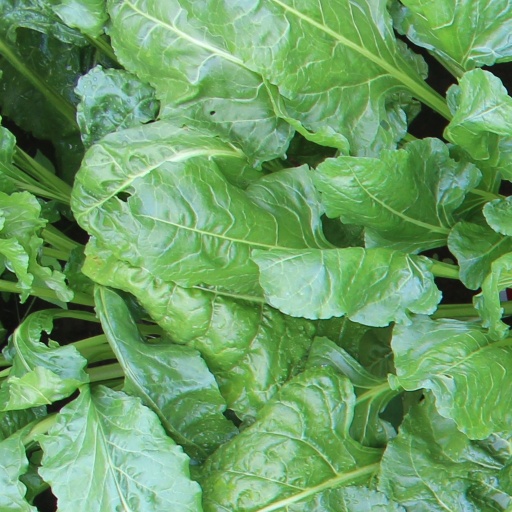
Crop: sugar beet